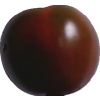
Label: tomato_maroon